Sport in Serbia

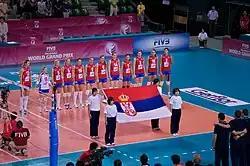
Serbia women's national volleyball team

The Handball Federation of Serbia is a house that organizes domestic leagues and manages the women's and men's handball national teams of Serbia. The federation was founded in 1949. Serbia hosted the 2012 European Championship in men's competition where the Serbian national team won second place and a silver medal. In the same year, the women's championship was organized, and the next world championship for women, at which the Serbian national team won silver. RK Metaloplastika has twice been the champion of the Champions League. Dragan Skrbic were named IHF Player of the Year. One of the players from the so-called of the golden generation is Mile Isaković. In 1988, Svetlana Kitić was named IHF Player of the Year. Andrea Lekić is the winner of the award for the best handball player in the world in 2013.